Hummelstown, Pennsylvania

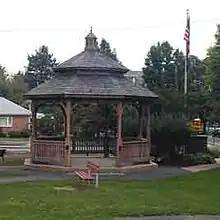
The Pavilion at Herbert A. Schaffner Park

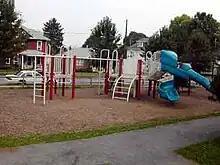
The playground at Schaffner Park, the former Borough Park.

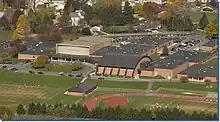
Lower Dauphin High School, as taken from the Hershey Medical Center life lion

Hummelstown is located in Lower Dauphin School District. Lower Dauphin High School, Lower Dauphin Middle School, Nye Elementary School, and the Price Building are located within the borough, as is the school district's administration building.